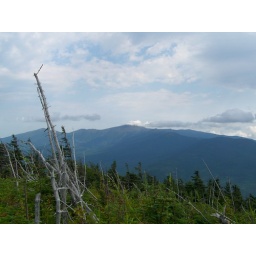
Mt Washington from the summit of Mt Tom. The only cloud in the sky decided to cling to Mt Washington.